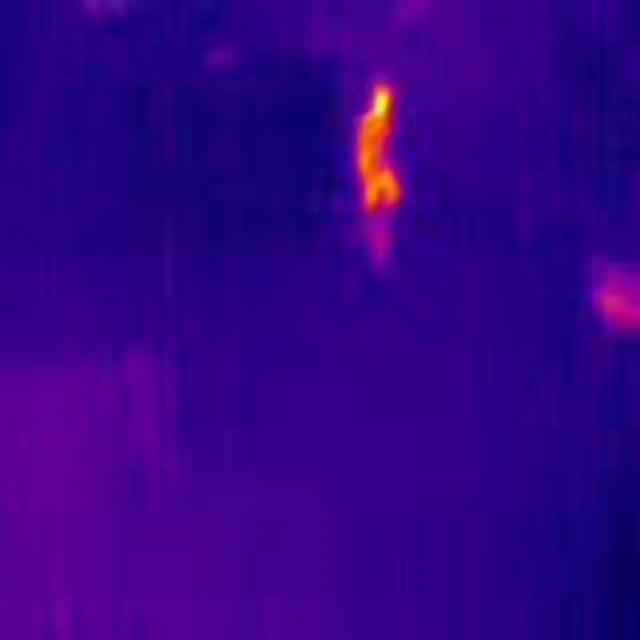
Detected objects:
label: person